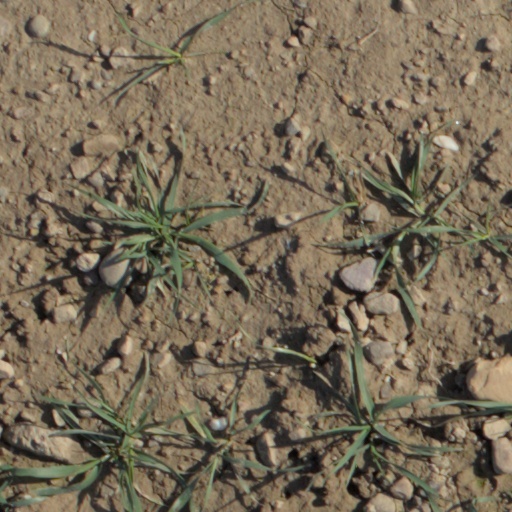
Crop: wheat